Contraceptive trials in Puerto Rico

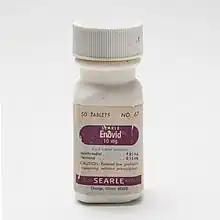
Bottle of Enovid 10mg contraceptive

The drug used in this trial was known as Enovid. The drug was a combination of estrogen and progesterone, the same hormones used in modern combined oral contraceptive pills. Enovid was submitted for regulatory approval in 1957.